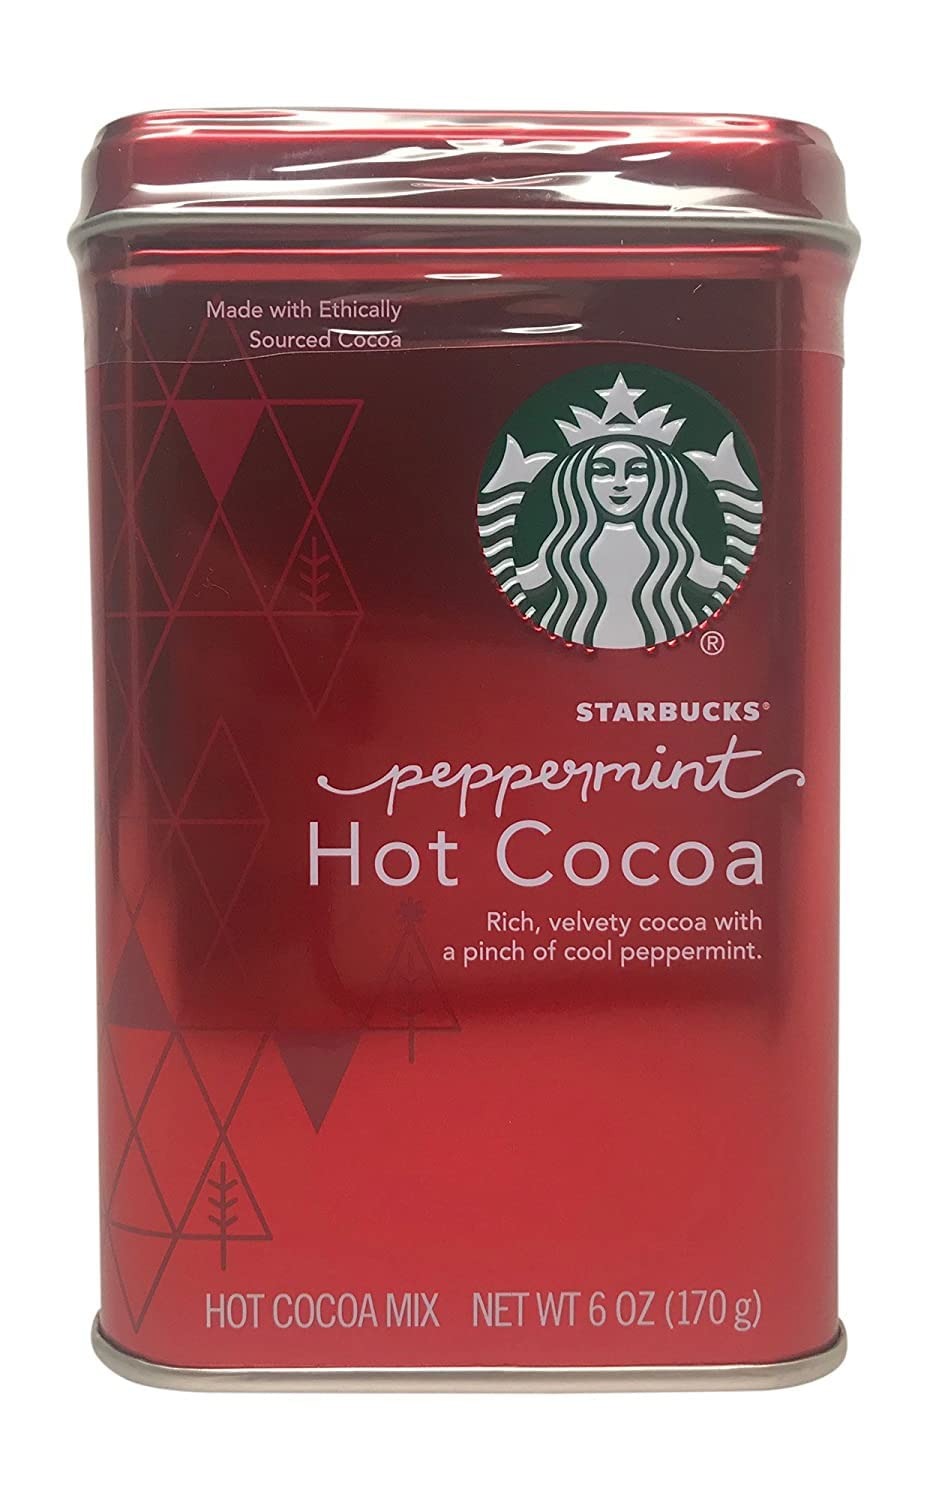
Item Name: Starbucks Hot Cocoa Mix, 6 Ounce Classic Hot Cocoa (Peppermint, 6 Ounce (Pack of 6))
Bullet Point 1: High-quality, premium, hot cocoa mix
Bullet Point 2: Sustainably Sourced
Bullet Point 3: Add hot milk or a non dairy alternative & stir
Bullet Point 4: Sip in the moment with a mug of hot cocoa happiness
Bullet Point 5: Age range description: Adult
Value: 36.0
Unit: Ounce

Price: 7.6